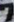
Number: 7